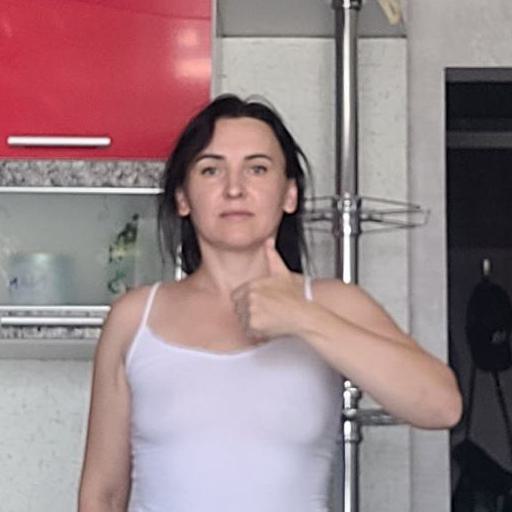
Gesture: like